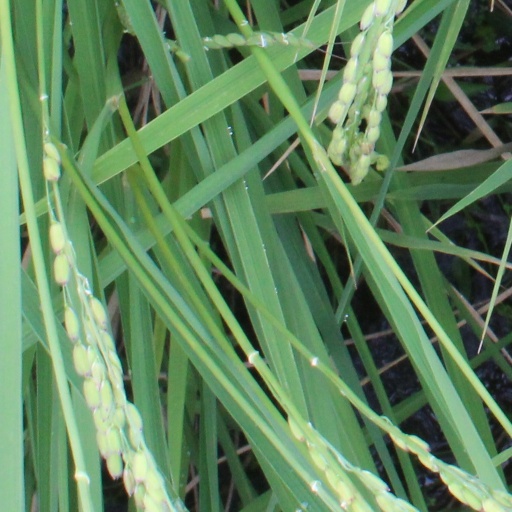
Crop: rice